Microswimmer

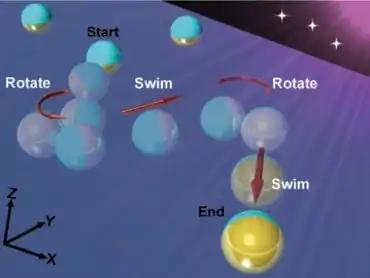

One of the current engineering challenges is to create miniaturized functional vehicles that can carry out complex tasks at a small scale that would be otherwise impractical, inefficient, or outright impossible by conventional means. These vehicles are termed nano/micromotors or nano/microrobots, and should be distinguished from even smaller molecular machines for energy, computing, or other applications on the one side and static microelectromechanical systems (MEMS) on the other side of this size scale. Rather than being electronic devices on a chip, micromotors are able to move freely through a liquid medium while being steered or directed externally or by intrinsic design, which can be achieved by various mechanisms, most importantly catalytic reactions, magnetic fields, or ultrasonic waves.